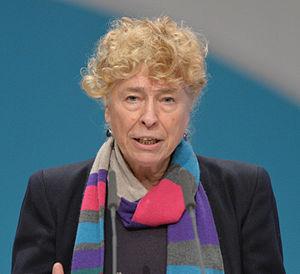
Gesine Marianne Schwan, née Schneider le 22 mai 1943 à Berlin, est une universitaire et femme politique allemande, membre du SPD.